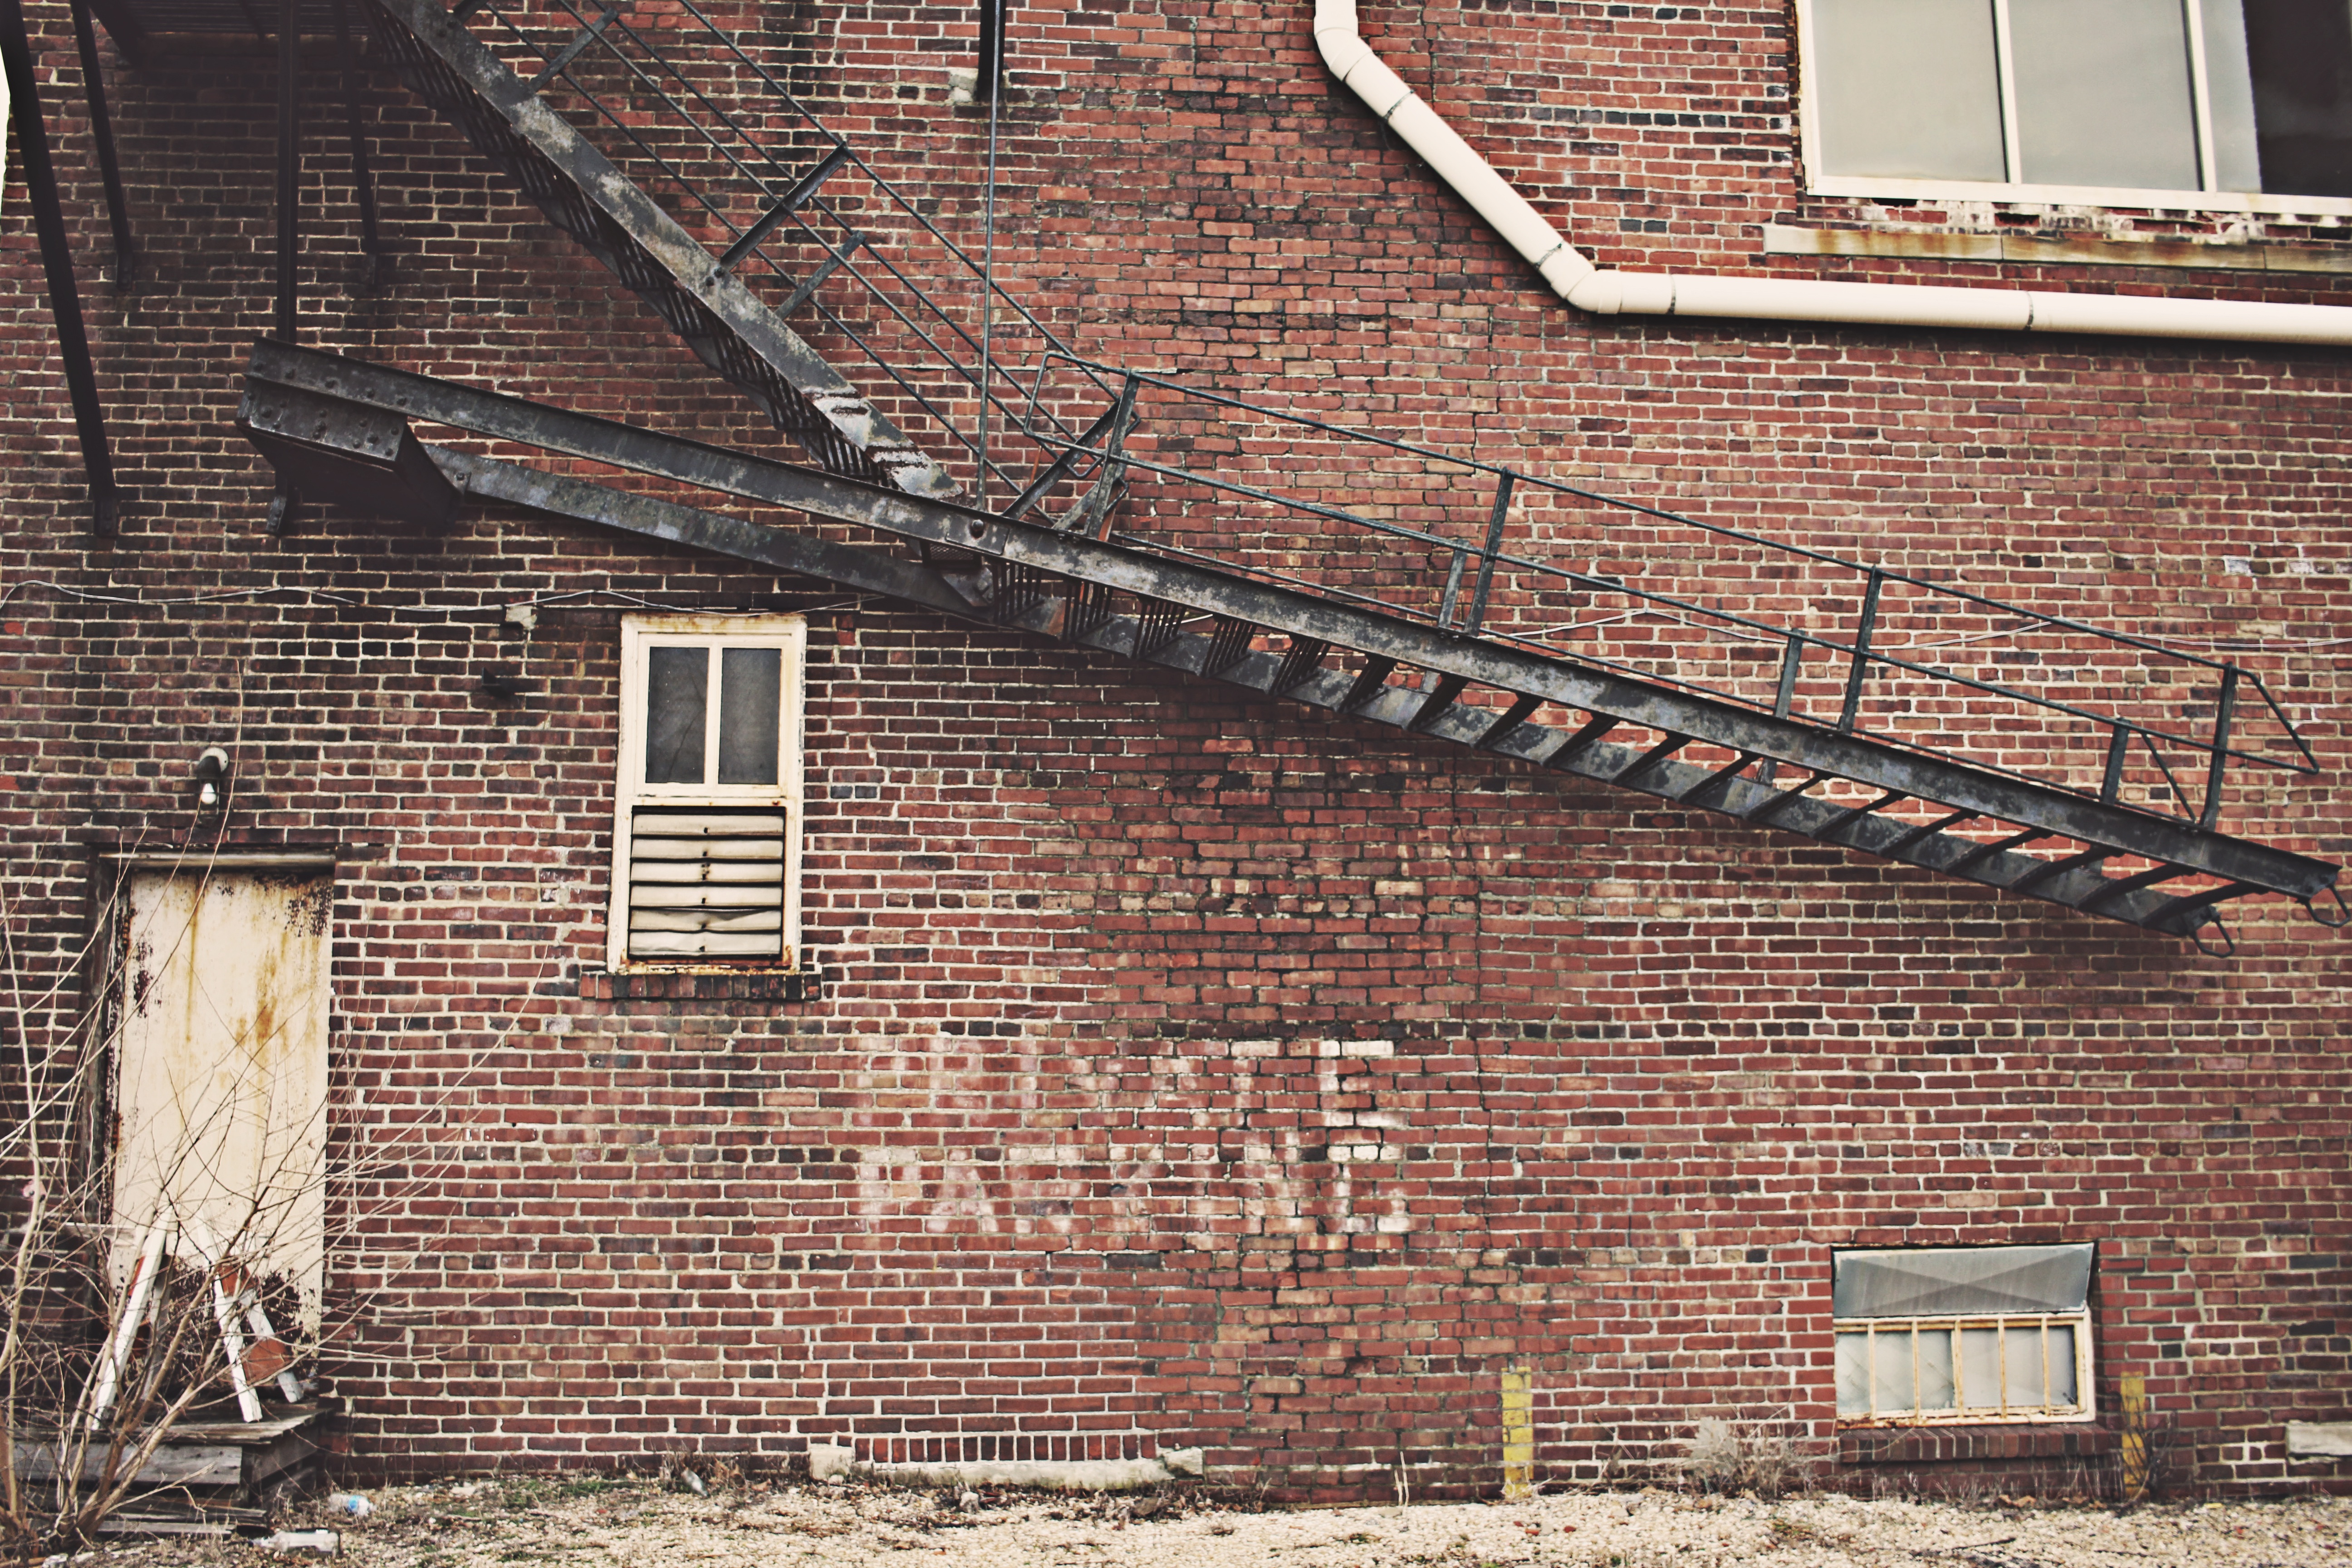
wood, track, house, roof, home, wall, facade, brick, material, brickwork, neighbourhood, urban area, residential area